Tyabji family

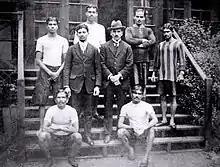
Dr Ali Azhar Hassanally Fyzee as a medical officer for the 1920 Indian Olympic Team (middle)

Kamila Faiz Badruddin Tyabji, KarmaVeer Puraskaar, was the founder and first chair of the Women's Indian Association of the United Kingdom and founder of Women's India Trust. As a lawyer, Tyabji was renowned for being London's only woman barrister and the first to argue a case before the Privy Council. Tyabji represented India at the United Nations Commission on the Status of Women. Tyabji attended St. Xavier's College, Bombay and St Hugh's College, Oxford, where Indira Gandhi was a classmate of hers. Tyabji is recognized as one of the first Muslim women to graduate from the University of Oxford and has published several works on Muhammadan Law.